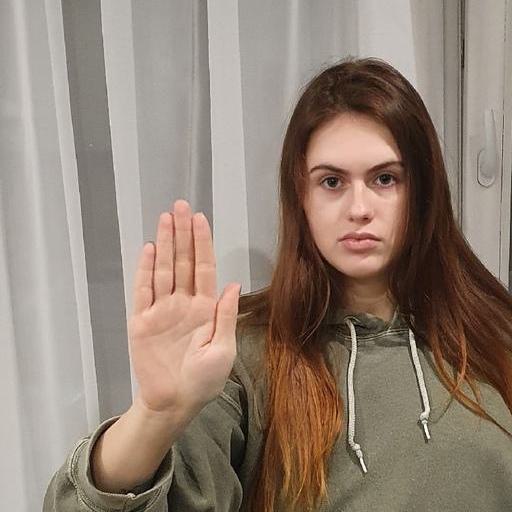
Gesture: stop